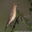
Label: bird